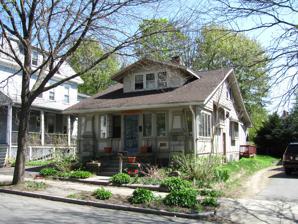
Building: House at 18 Park Street
Country: United States of America
Year built: 1922
Historic house in Massachusetts, United States United States historic place House at 18 Park Street U.S. National Register of Historic Places House at 18 Park Street Show map of Massachusetts Show map of the United States Location 18 Park St., Wakefield, Massachusetts Coordinates 42°30′23″N 71°4′13″W / 42.50639°N 71.07028°W / 42.50639; -71.07028 Built 1922 Architectural style Bungalow/Craftsman MPS Wakefield MRA NRHP reference No. 89000690 Added to NRHP July 06, 1989 The House at 18 Park Street , also known as the Clarence A. Van Derveer House , is a historic house at 18 Park Street in Wakefield, Massachusetts .  The 1 + 1 ⁄ 2 -story Craftsman/Bungalow style house was built in 1922 by Clarence A Van Derveer, a real estate broker who lived next door and subdivided his lot to build this house.  It has classic Craftsman features, including exposed rafters under extended eaves (which shelter a porch), and paneled porch pillars and rails. The house was listed on the National Register of Historic Places in 1989. See also National Register of Historic Places listings in Wakefield, Massachusetts National Register of Historic Places listings in Middlesex County, Massachusetts References